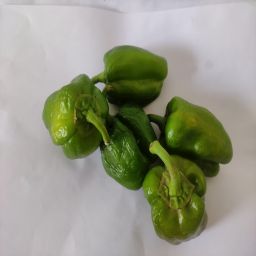
Crop: Bell Pepper
Quality: Ripe